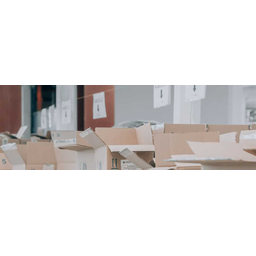
Label: cardboard